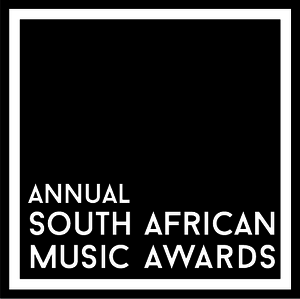
Les South African Music Awards ou SAMA sont des récompenses musicales décernées tous les ans en Afrique du Sud depuis 1995.